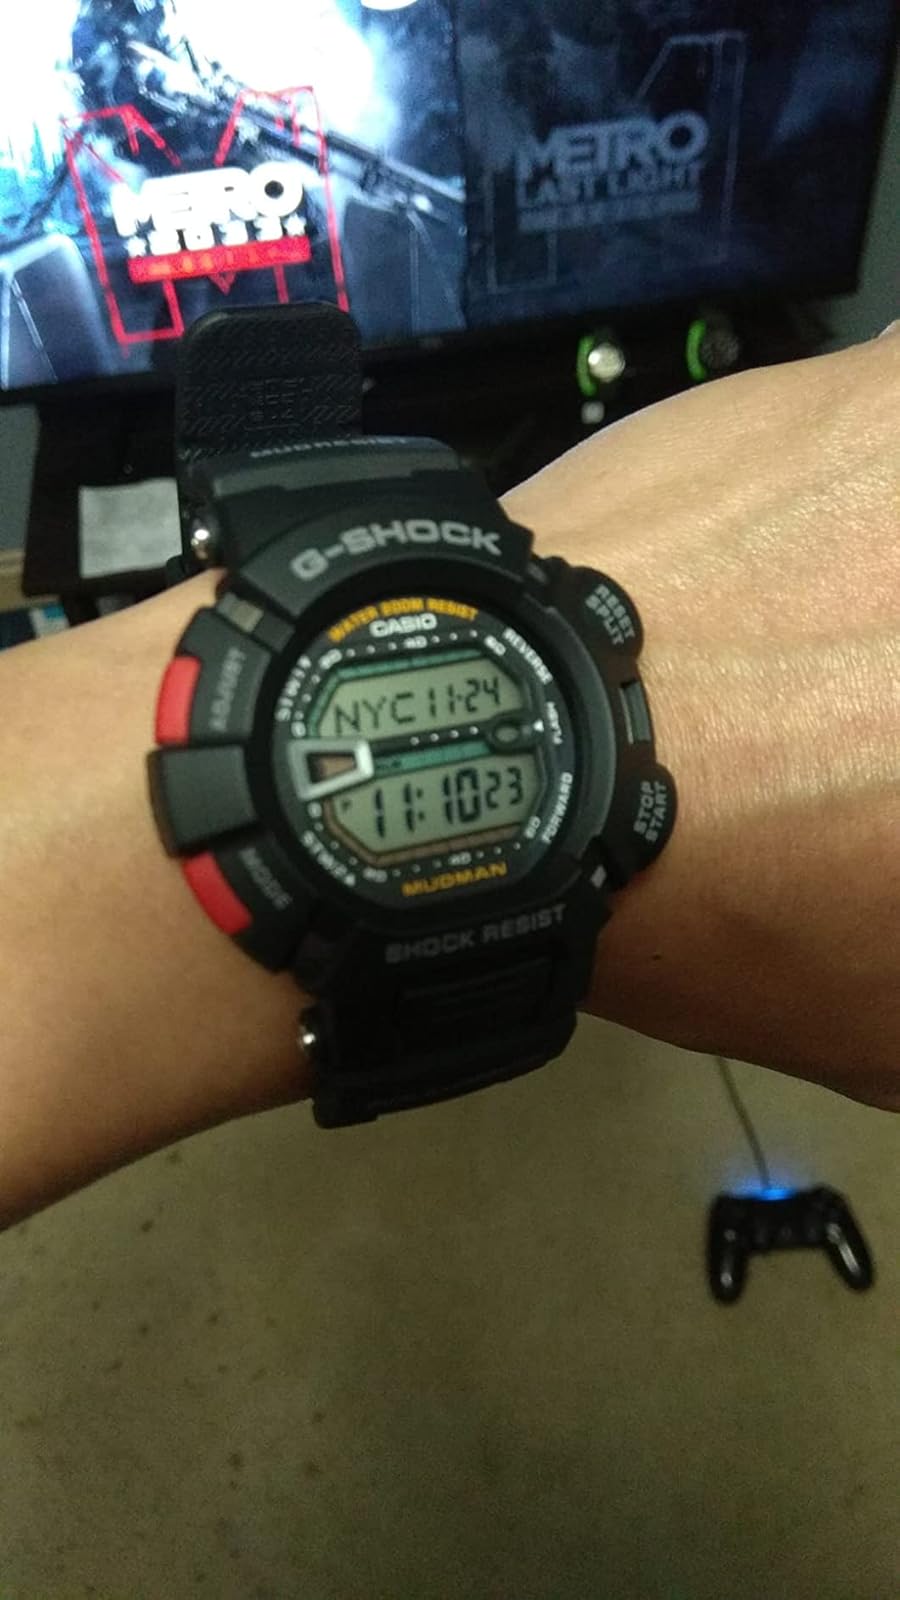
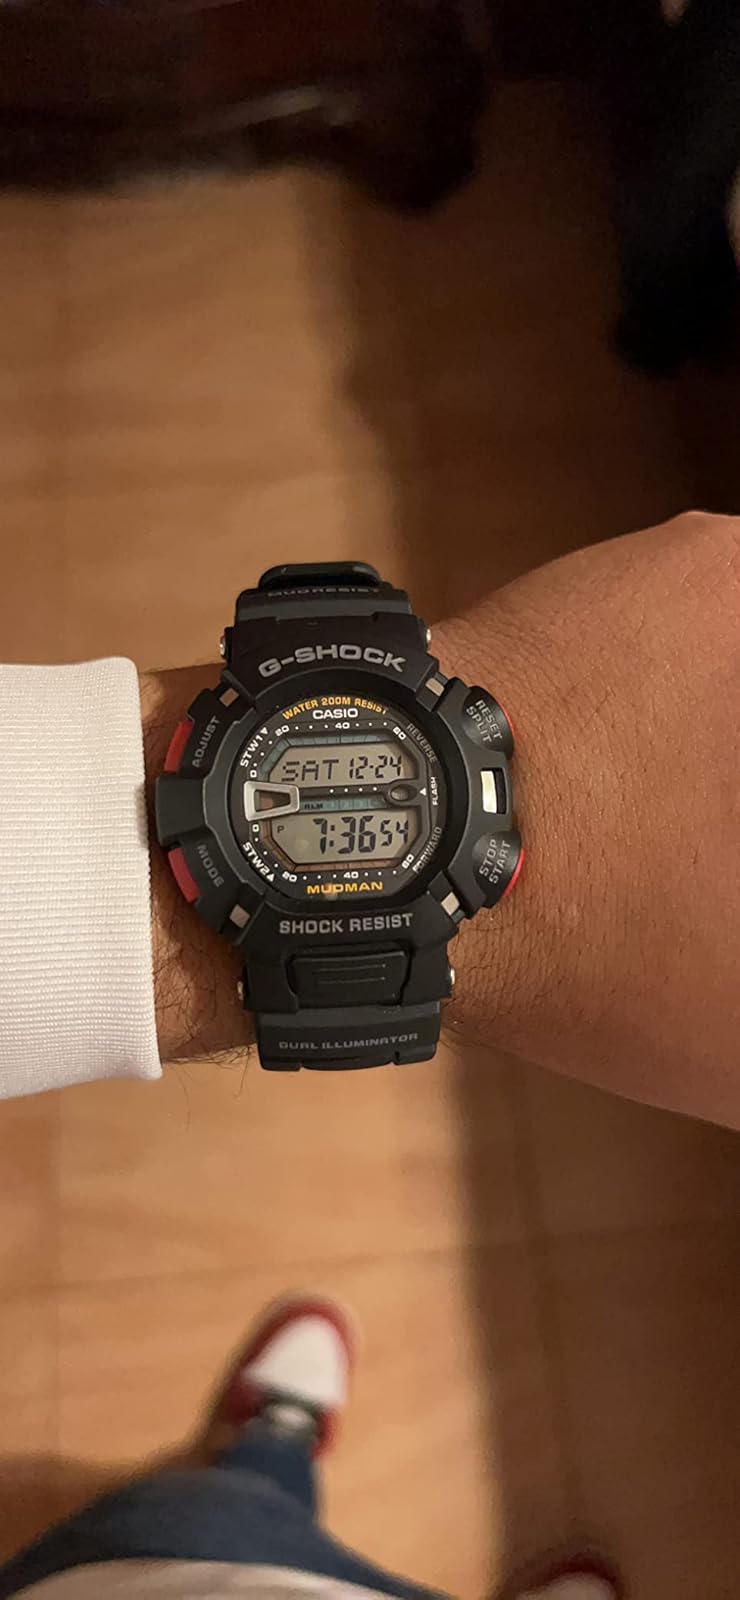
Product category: accessories_watch
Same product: yes